STS-117

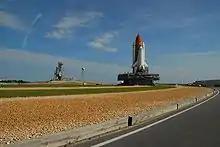
"Atlantis" being rolled back to the VAB for repairs on March 4, 2007, following hailstorm damage.

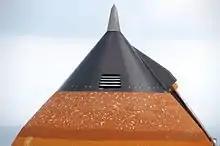
External tank (ET)-124 shows hailstorm damage.

STS-117 was originally planned to launch on March 16, but the launch date was later moved forward in order to extend the launch window and increase the chances of a successful launch within that time frame. In preparation for this earlier launch date, "Atlantis" was transported to the Vehicle Assembly Building on February 7, 2007. First motion was at 06:19 EST.